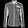
Label: Shirt